Arroyo Seco (Los Angeles County)

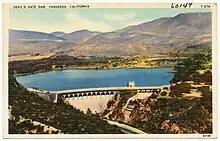
Postcard of the dam, circa 1935 to 1950

By mid-20th Century, the automobile had long become a mainstay of Southern California life. In 1940 the Arroyo Seco Parkway, the first freeway, was built as a parkway alongside the newly constructed flood channel in the Los Angeles portion of the Arroyo. Today, also known as the Pasadena Freeway, it continues on through downtown becoming the Harbor Freeway, and terminates near the harbor in San Pedro.